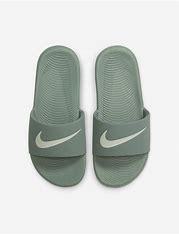
Brand: Nike
Model: Kawa